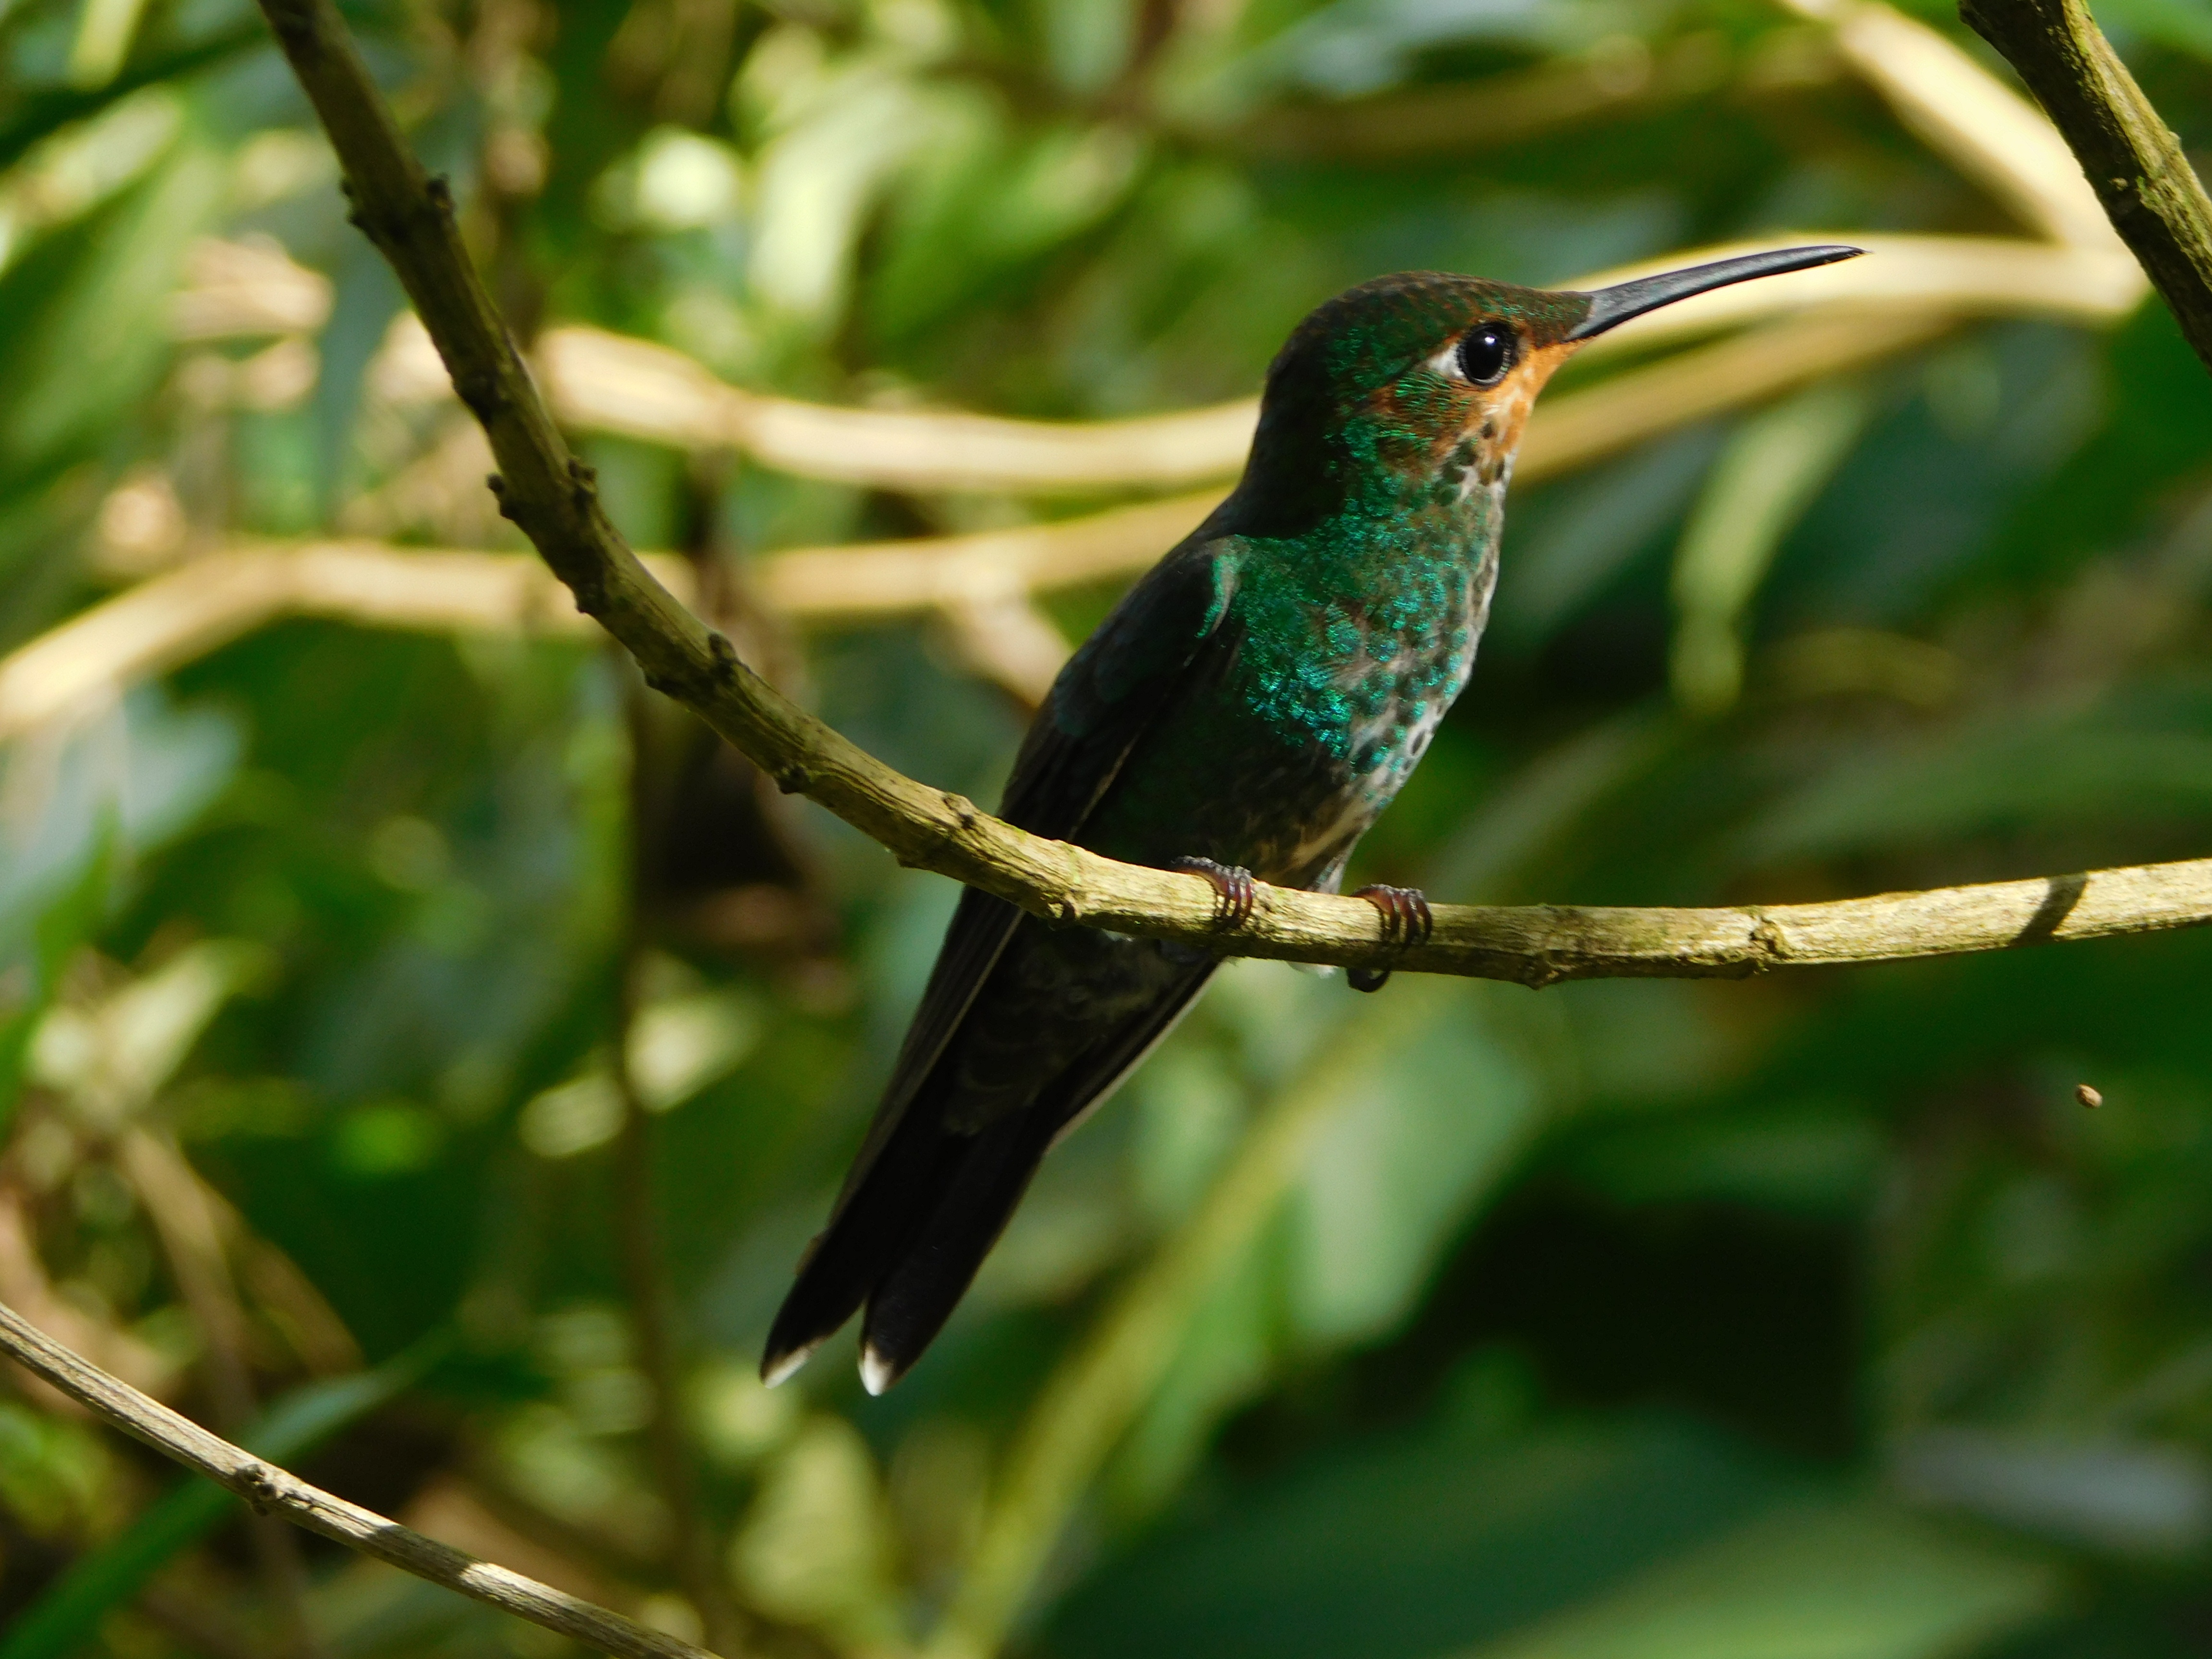
nature, branch, bird, wildlife, green, beak, hummingbird, fauna, feathers, vertebrate, ave, fast, little bird, animal world, costa rica, perching bird